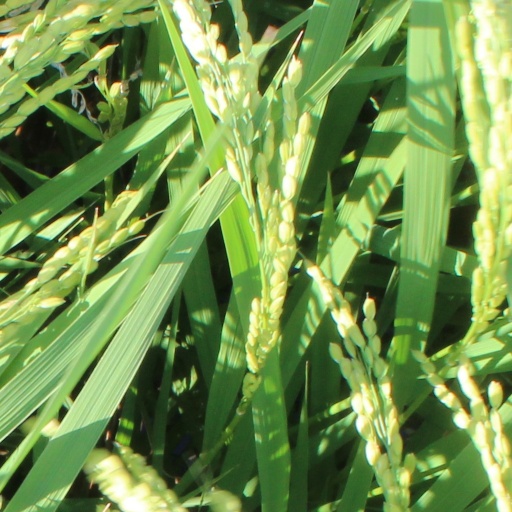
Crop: rice